Charles Gibson

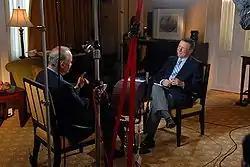
Gibson interviews Republican former U.S. Senator Fred Thompson during Thompson's unsuccessful campaign for the Republican Party's 2008 U.S. presidential nomination, September 25, 2007.

In the summer of 2005, Gibson began substitute anchoring "World News Tonight" (its name at the time) regularly after long-time anchor Peter Jennings's treatment for lung cancer prevented him from anchoring. On August 7, 2005, Gibson announced Jennings's death and the following day anchored "World News Tonight", and was eventually offered the job.